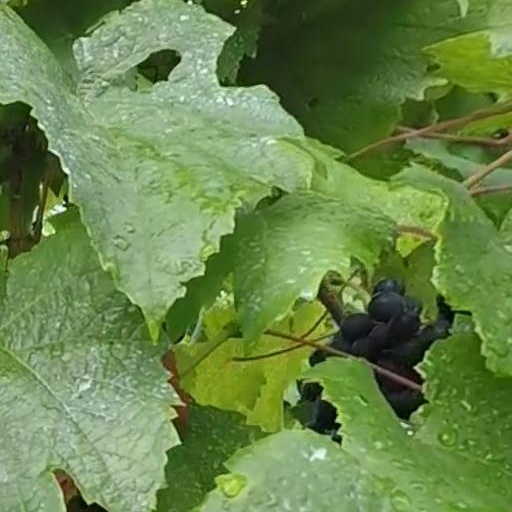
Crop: grape